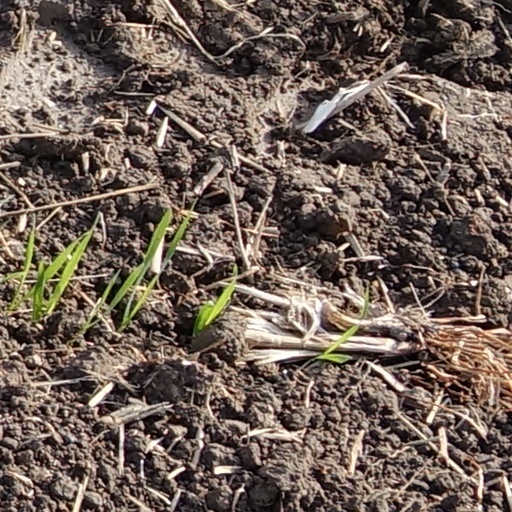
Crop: wheat